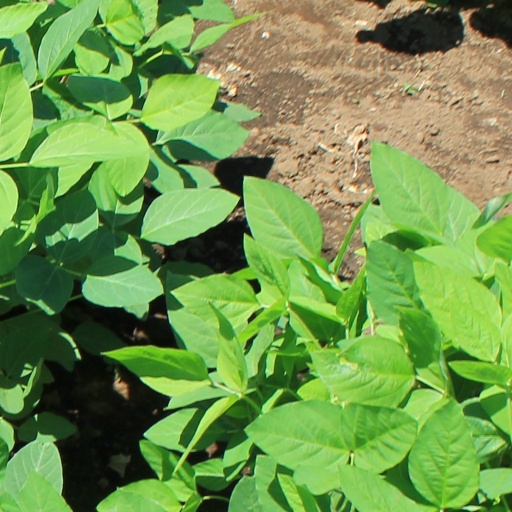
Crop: soybean